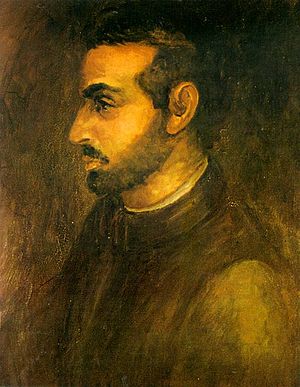
Juan de Anchieta
Juan de Anchieta var en baskisk komponist aktiv i Kastilien. Han var først lejed af dronning Isabella I af Kastilien og siden af hendes datter, dronning Johanna den vanvittige. År 1518 blev han udnævnt til abbed i Arbos. Anchieta komponeret hovedsagelig hellige og verdslige korværker. Flere af hans værk er blevet publiceret i Monumentos de vel música española, volumenerne I, V og X.